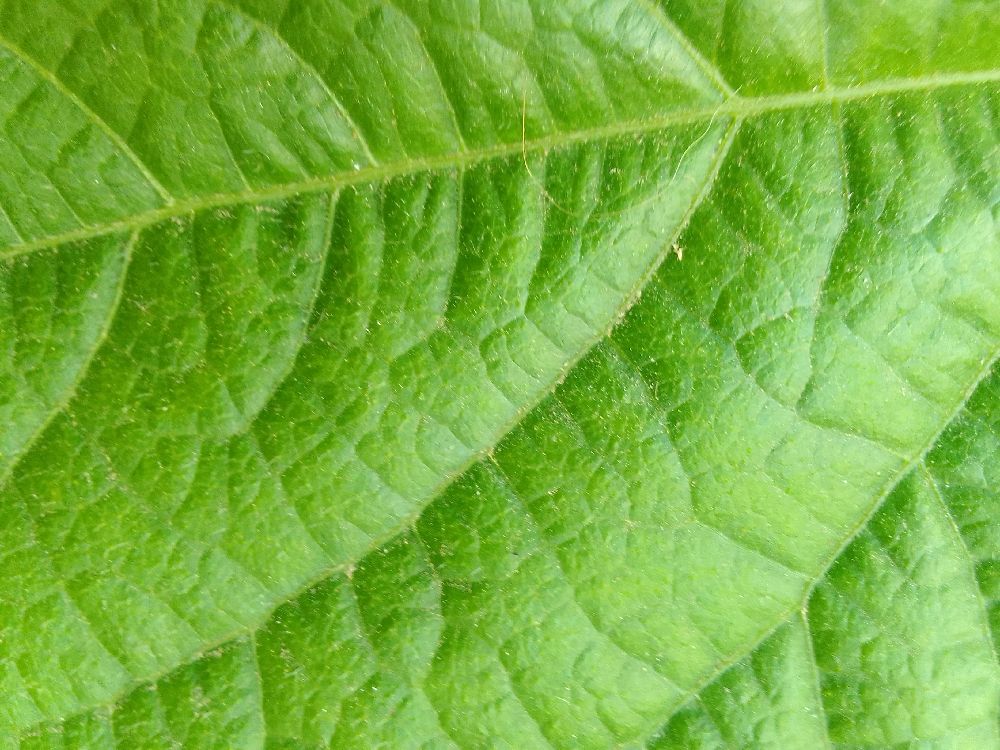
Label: healthy